Joe's Special

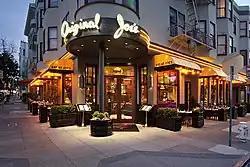
Original Joes in San Francisco

Although the dish has been served for decades at many restaurants throughout the San Francisco Bay Area including several with "Joe's" as part of their names, it was popularized by Original Joe's, a restaurant in San Francisco's Tenderloin District. During World War II, a serving cost 75 cents. When Original Joe's relocated to the North Beach neighborhood following a fire, San Francisco mayor Ed Lee issued a proclamation calling the Joe's Special "famous".